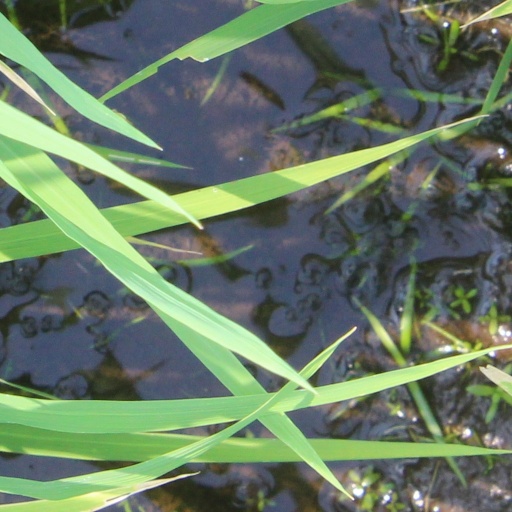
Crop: rice